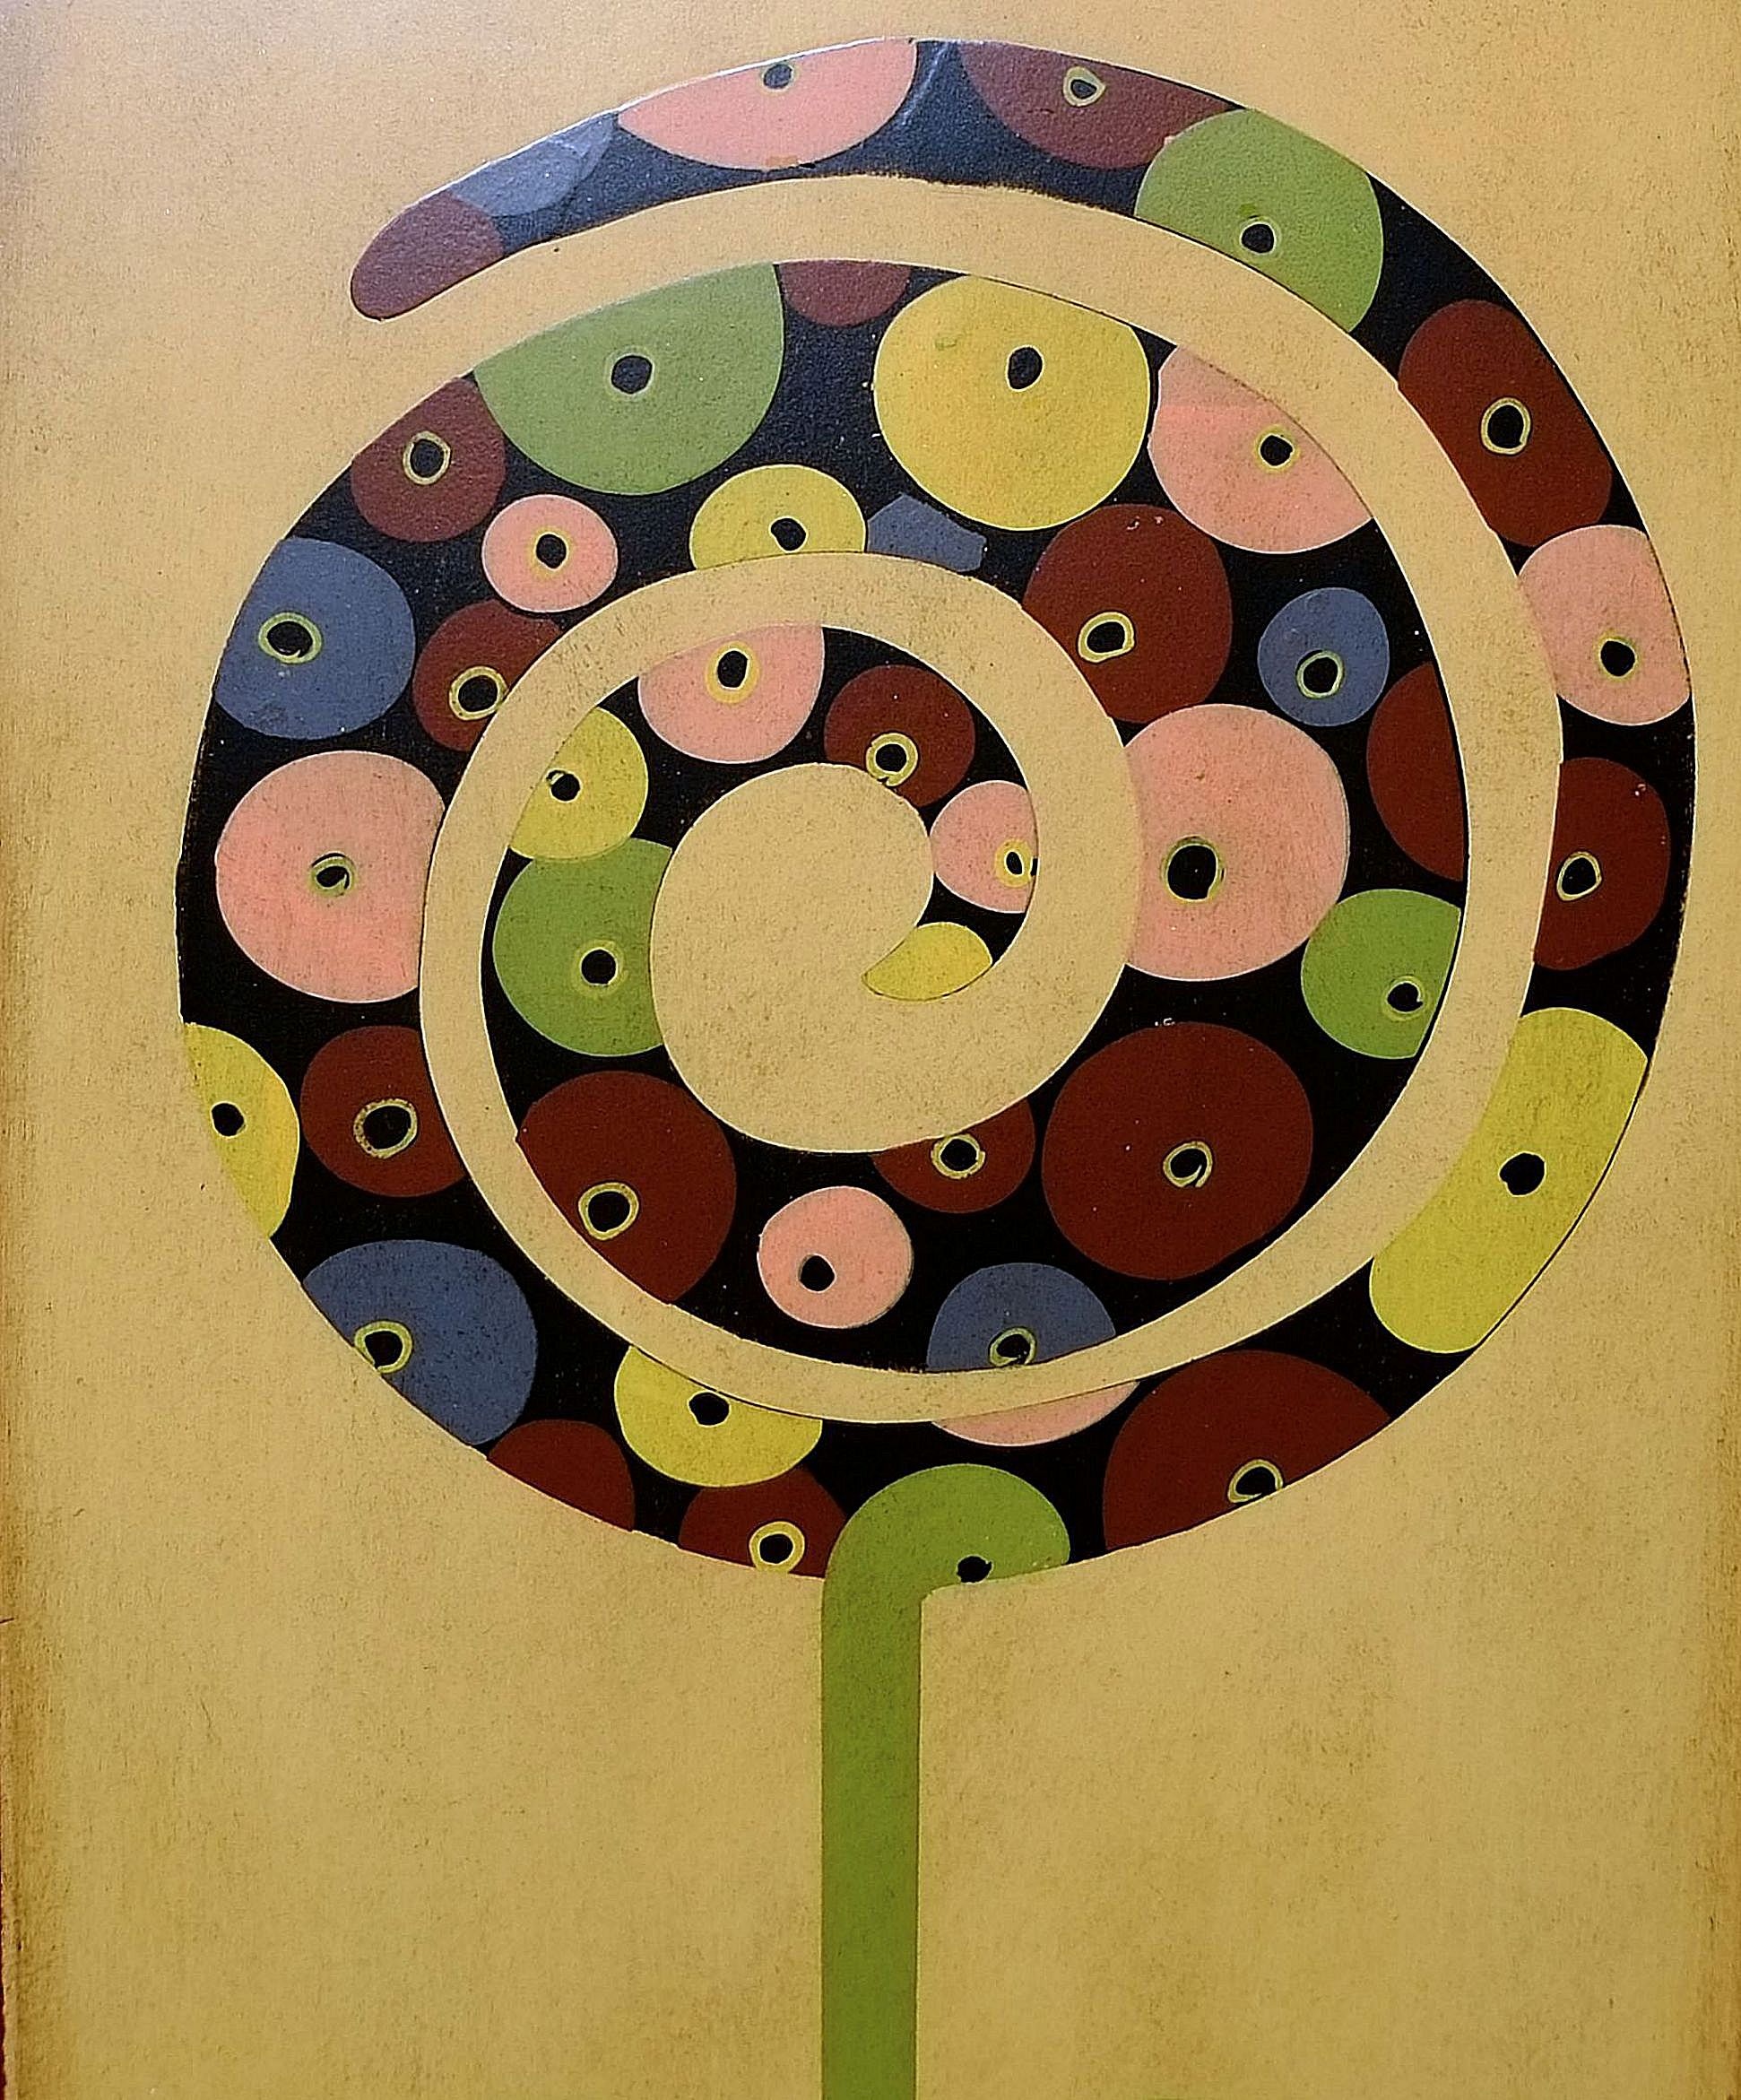
wood, flower, window, glass, number, pattern, color, decor, material, circle, painting, art, drawing, illustration, design, symmetry, shape, modern art